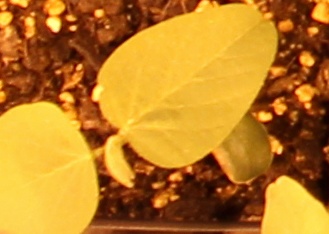
Label: Soybean